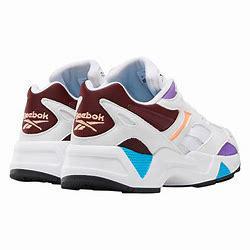
Brand: Reebok
Model: Aztrek 96